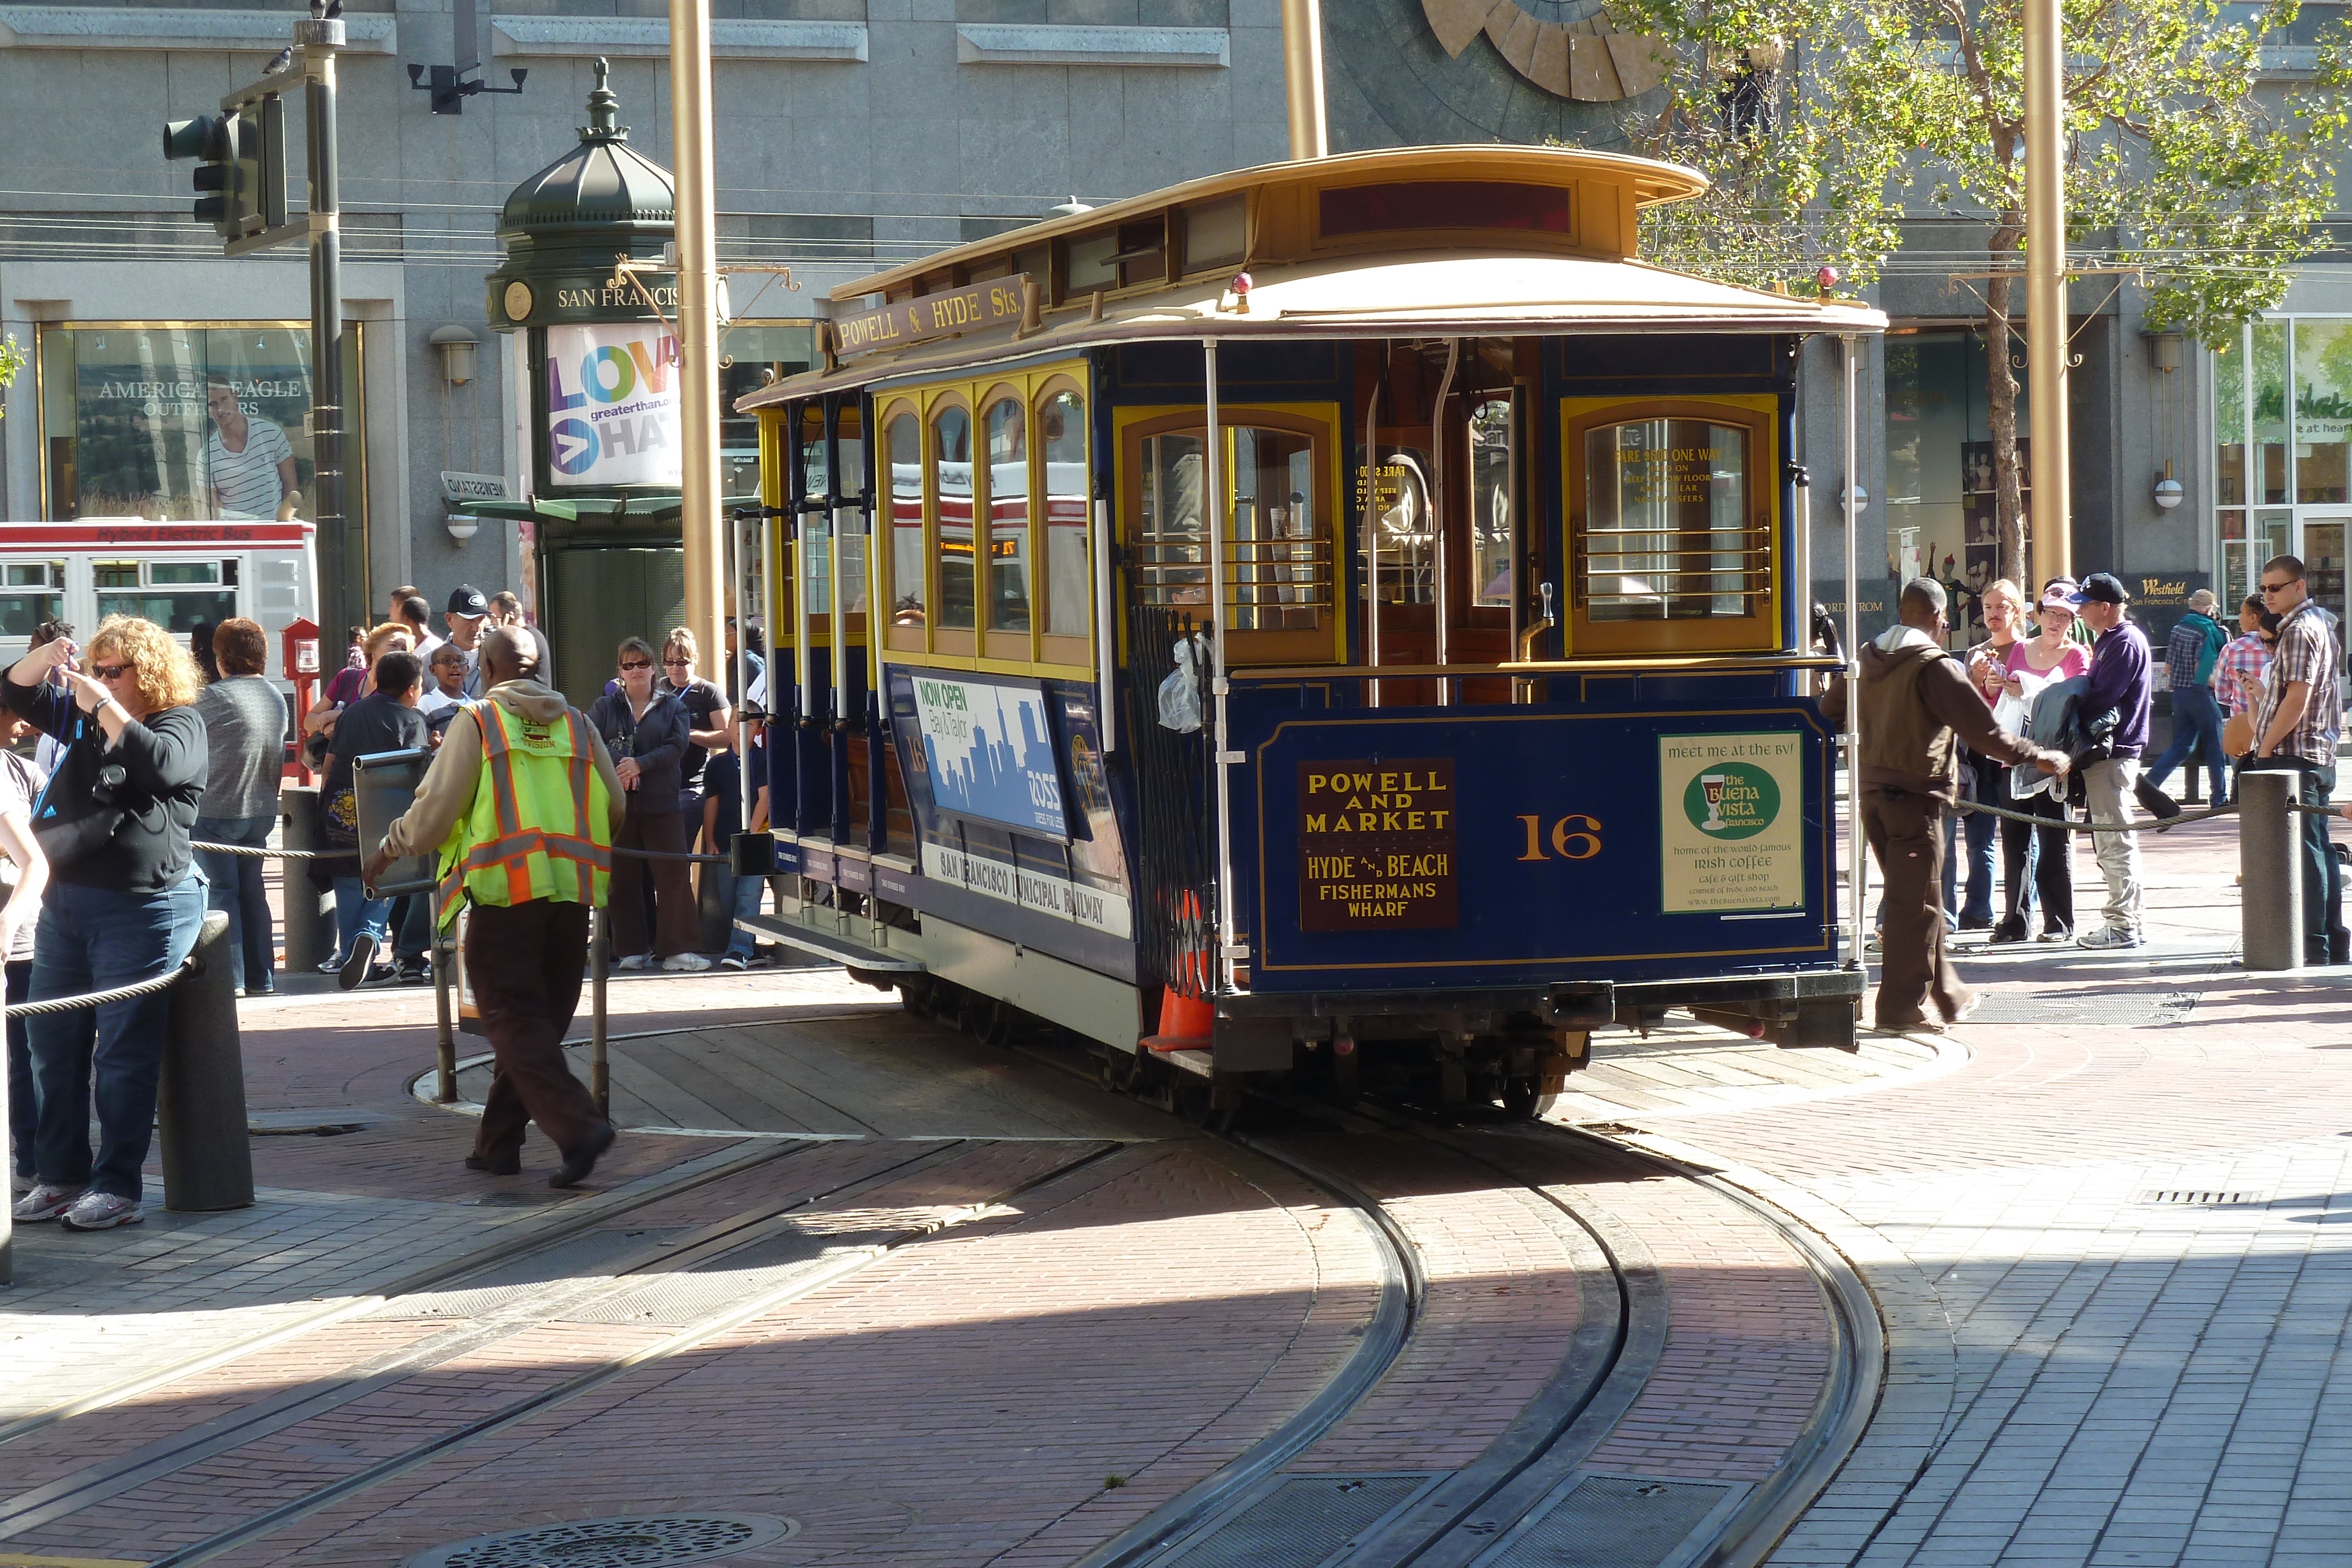
san francisco, tram, transportation, transport, vehicle, cable car, public transport, land vehicle, metropolitan area